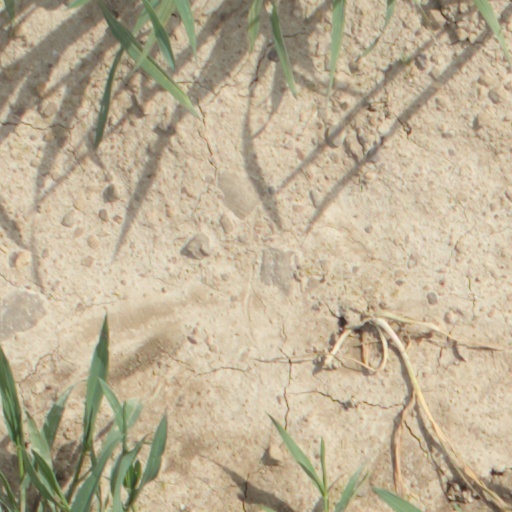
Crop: wheat